Rome, Open City

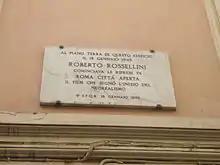
A plaque in Rome commemorating the film's production

Don Pietro is also scheduled to officiate at Pina's and Francesco's wedding the next day. Francesco is not very religious, but would rather be married by a patriot priest than a fascist official; the devout Pina, on the other hand, is pragmatic about the decision - as it would be unthinkable in normal times for an unmarried pregnant woman to be married in a church - but wrestling with why God would allow such terrible things to happen to people as are occurring all around them. Her son, Marcello, a somewhat reluctant altar boy, is involved with a crippled youth fighting his own resistance planting bombs. Pina's feckless sister Laura stays with her, but works in a cabaret serving the Nazis and Fascists. She is also an old friend of Marina, Luigi's girlfriend, who has been looking for him. Marina also works in the cabaret and has not only turned to prostitution for the luxuries she craves but has become addicted to drugs by the treacherous Ingrid, a consort of the local Nazi commander, Major Bergmann.